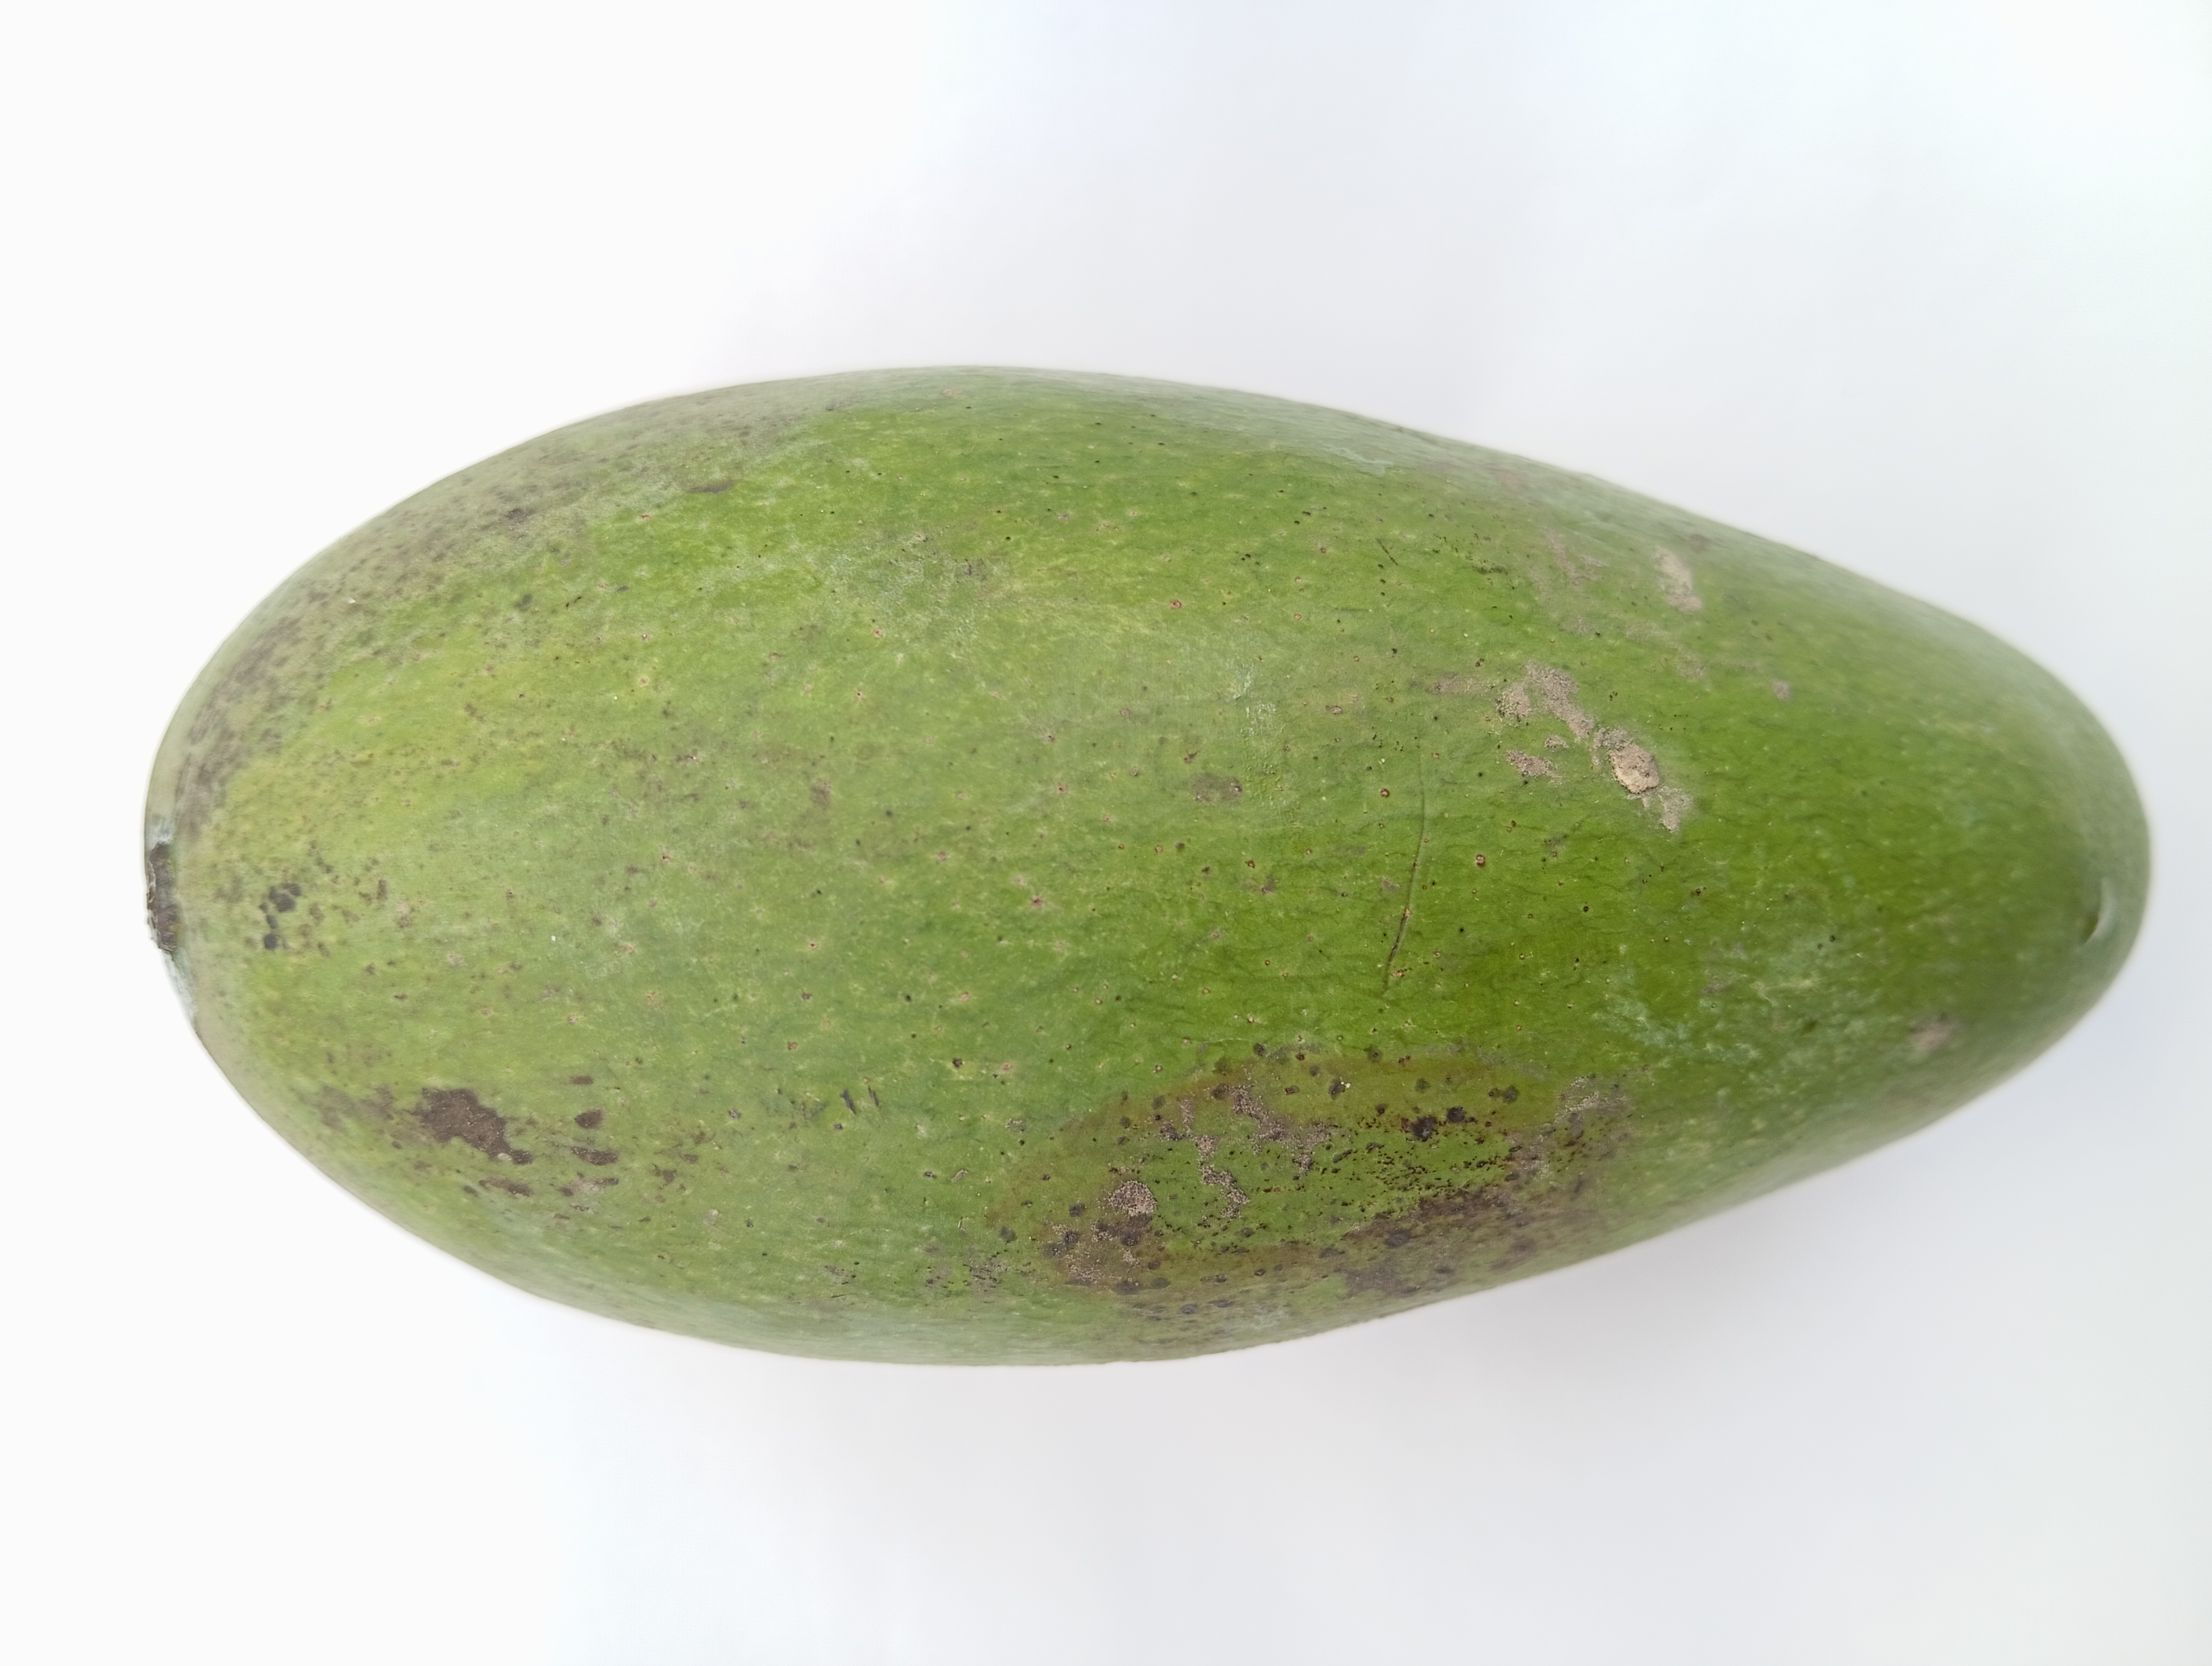
Mango variety: Amrapali